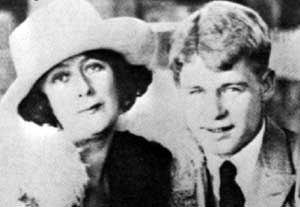
Serge Essénine est un poète marquant de la Russie du XXᵉ siècle. Né le 21 septembre 1895, il meurt le 28 décembre 1925 à Léningrad, officiellement par suicide.